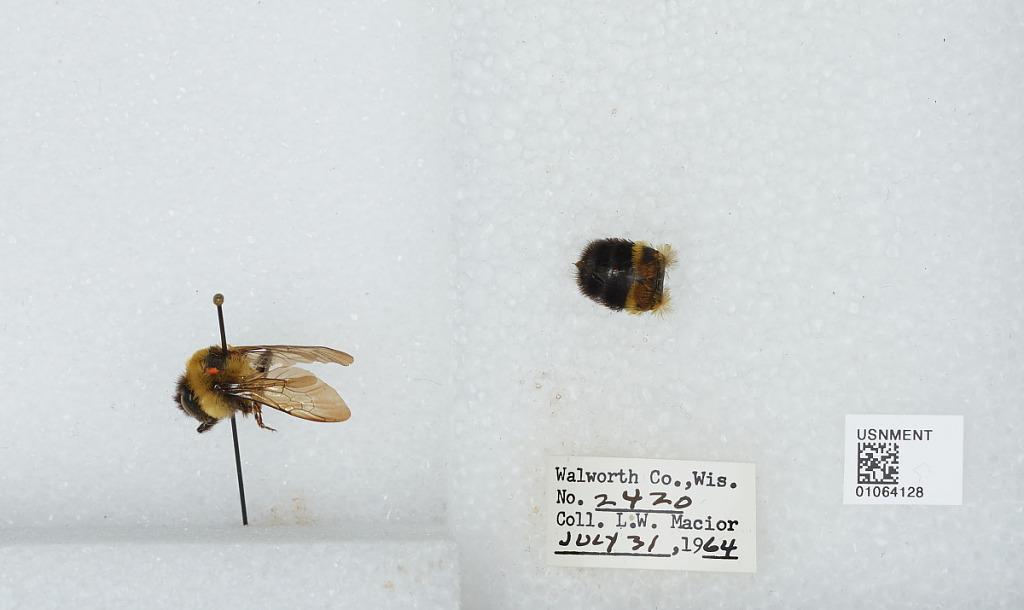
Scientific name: Bombus (Bombus) affinis Cresson
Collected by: L. Macior
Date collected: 1964-7-31
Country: United States
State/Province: Wisconsin
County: Walworth
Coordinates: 42.67, -88.54